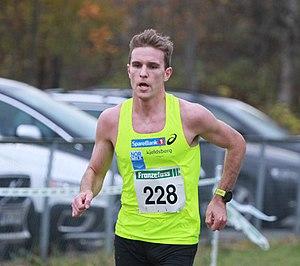
Didrik Tønseth, né le 10 mai 1991, est un fondeur norvégien qui a commencé sa carrière en équipe nationale en 2010. Il est spécialiste des épreuves de distance, auxquelles il participe principalement en Coupe du monde. Il remporte le relais des Jeux olympiques d'hiver de 2018 à Pyeongchang et deux titres de champion du monde, toujours en relais, en 2015 à Falun et 2017 à Lahti.